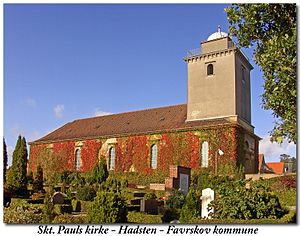
Hans Jørgen Kampmann / Arbejder
Skt. Pauls kirke i Hadsten
fra sydøst
Hans Jørgen Kampmann var en dansk arkitekt, der var søn af Hack Kampmann og bror til Christian Kampmann.